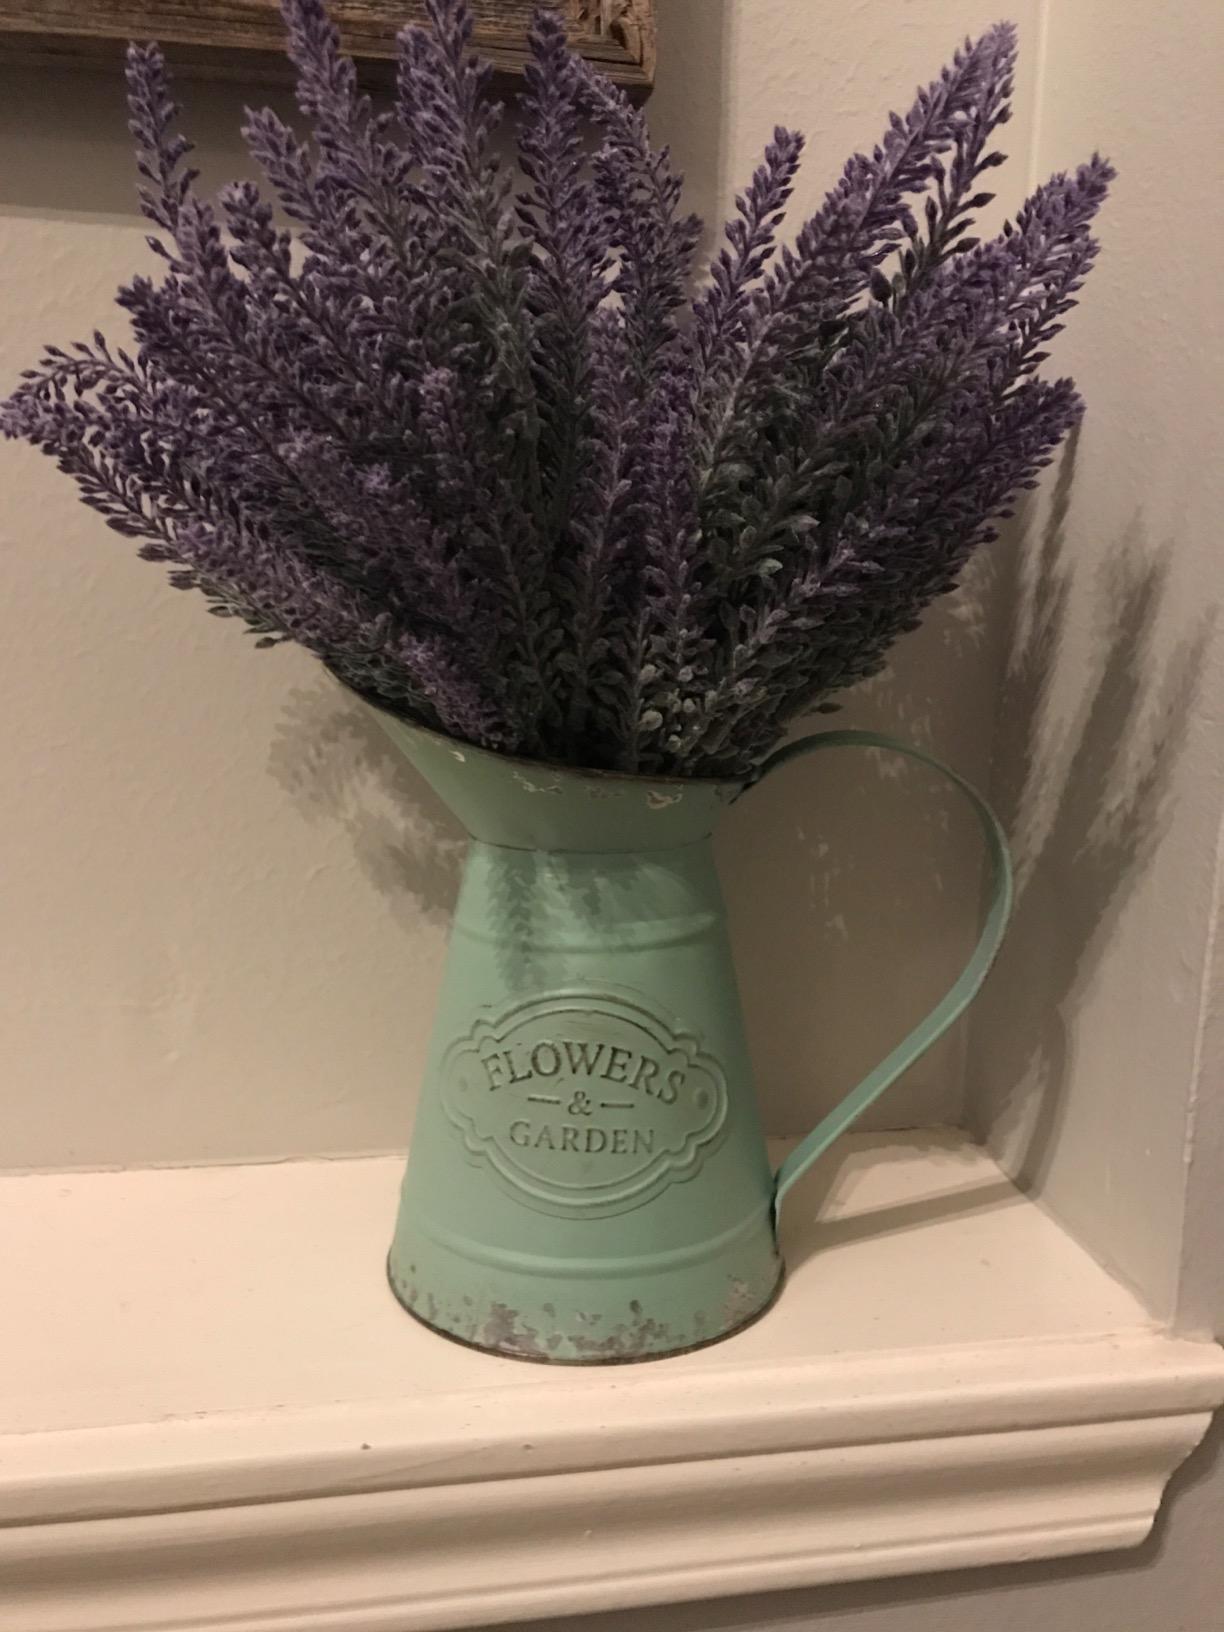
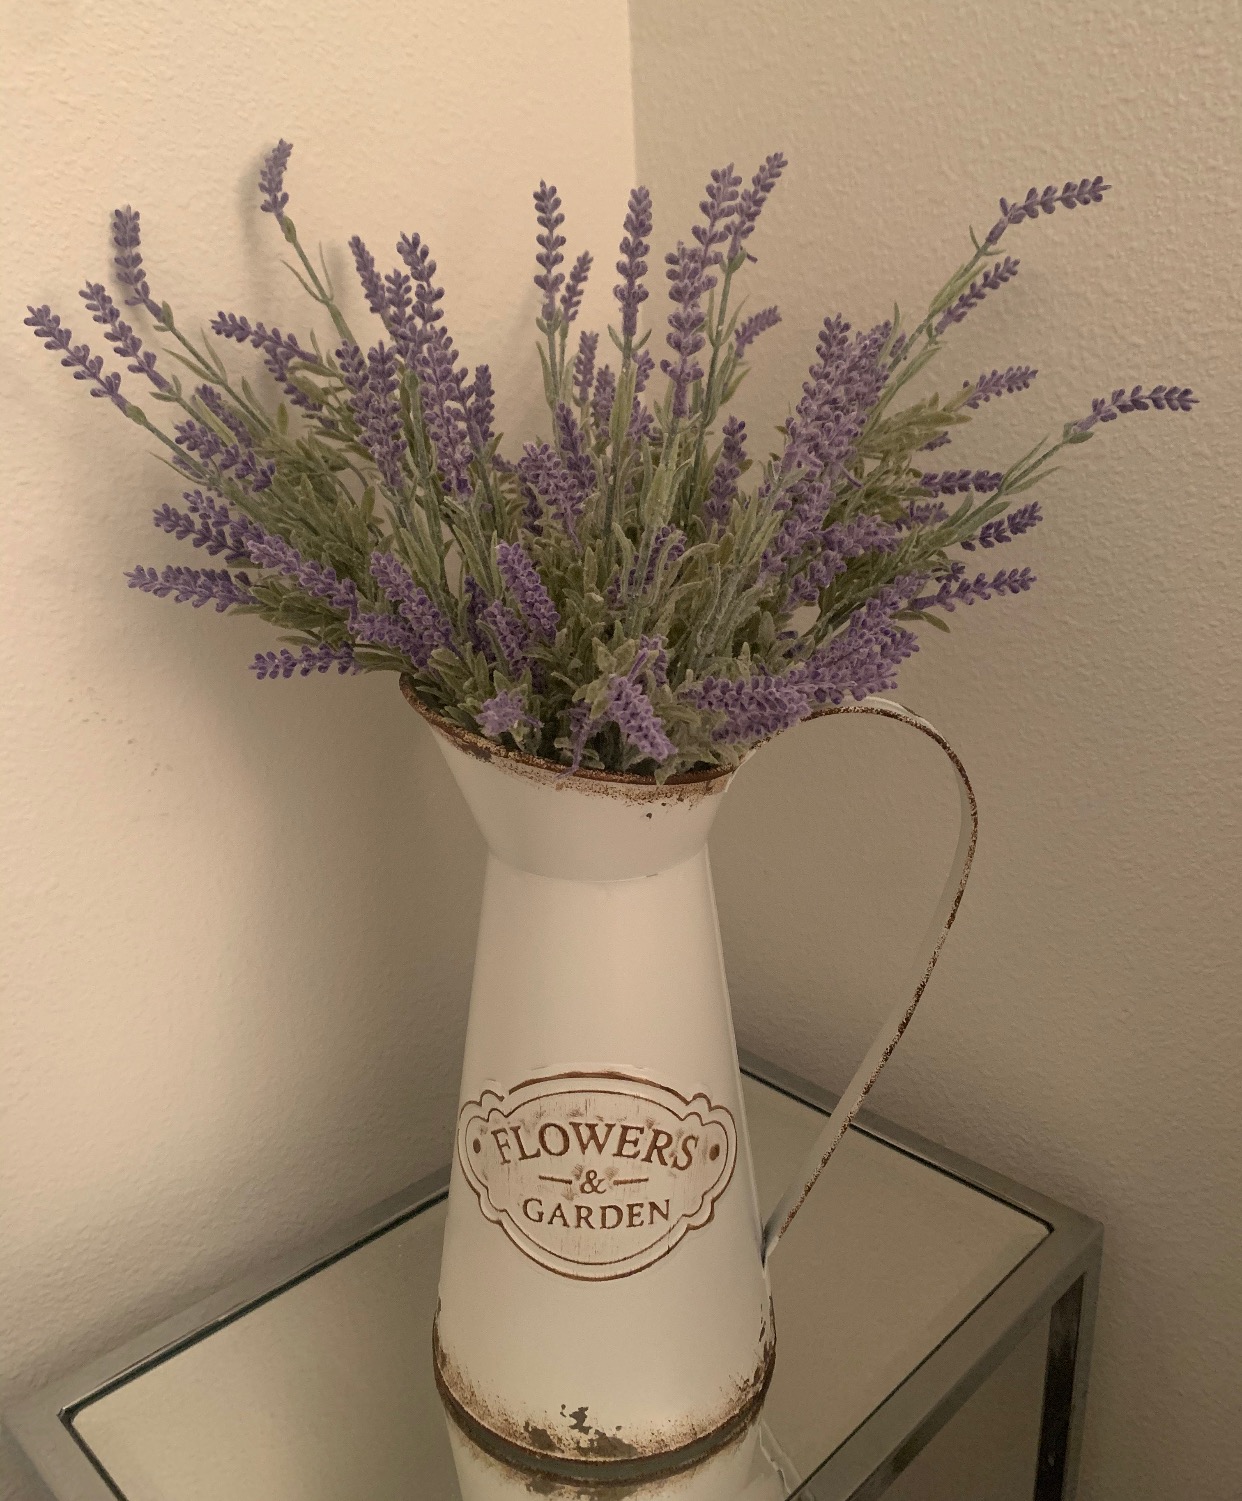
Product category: vase
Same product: no